Louisville Railway

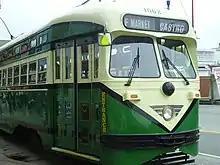
An F Market car painted to represent Louisville Railway Company

Twenty-five PCC cars numbered 501–525 were ordered from the St. Louis Car Company in 1946 but the order was cancelled before delivery was completed. The Louisville-bound cars were instead sold to the Cleveland Transit System where they became numbers 4250–4274. Car 509 / 4259 was acquired in 1952 by the Toronto Transit Commission (as part of an order of 50 Pullman PCC A11 and 25 St. Louis Car Company A12 cars) and renumbered as 4684; it has since been retired and now owned by Halton County Radial Railway.